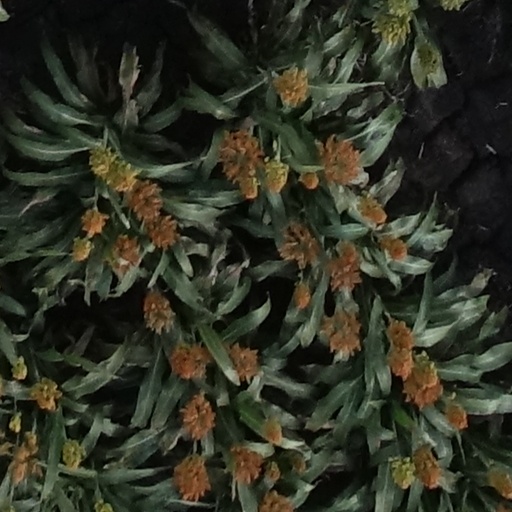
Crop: sorghum